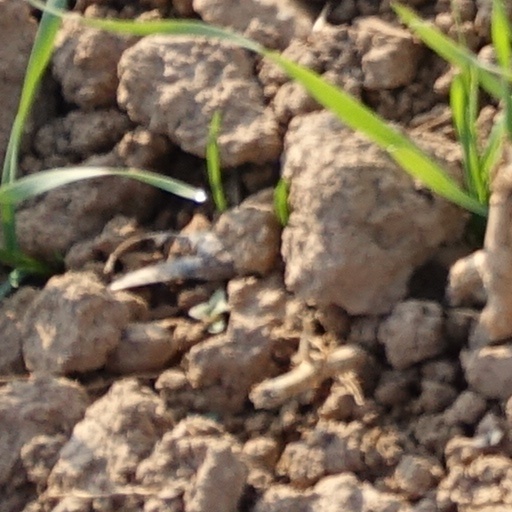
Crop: wheat